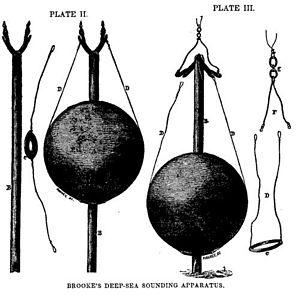
Le sondage à main consiste à déterminer la profondeur de l'eau à l'aide d'une sonde à main, plomb qui a généralement la forme d'un cône tronqué ou d'une pyramide tronquée attaché à une ligne de sonde.
John Mercer Brooke est un marin, ingénieur et scientifique américain. Innovateur marin et militaire de renom, il contribue à la création du premier câble transatlantique.